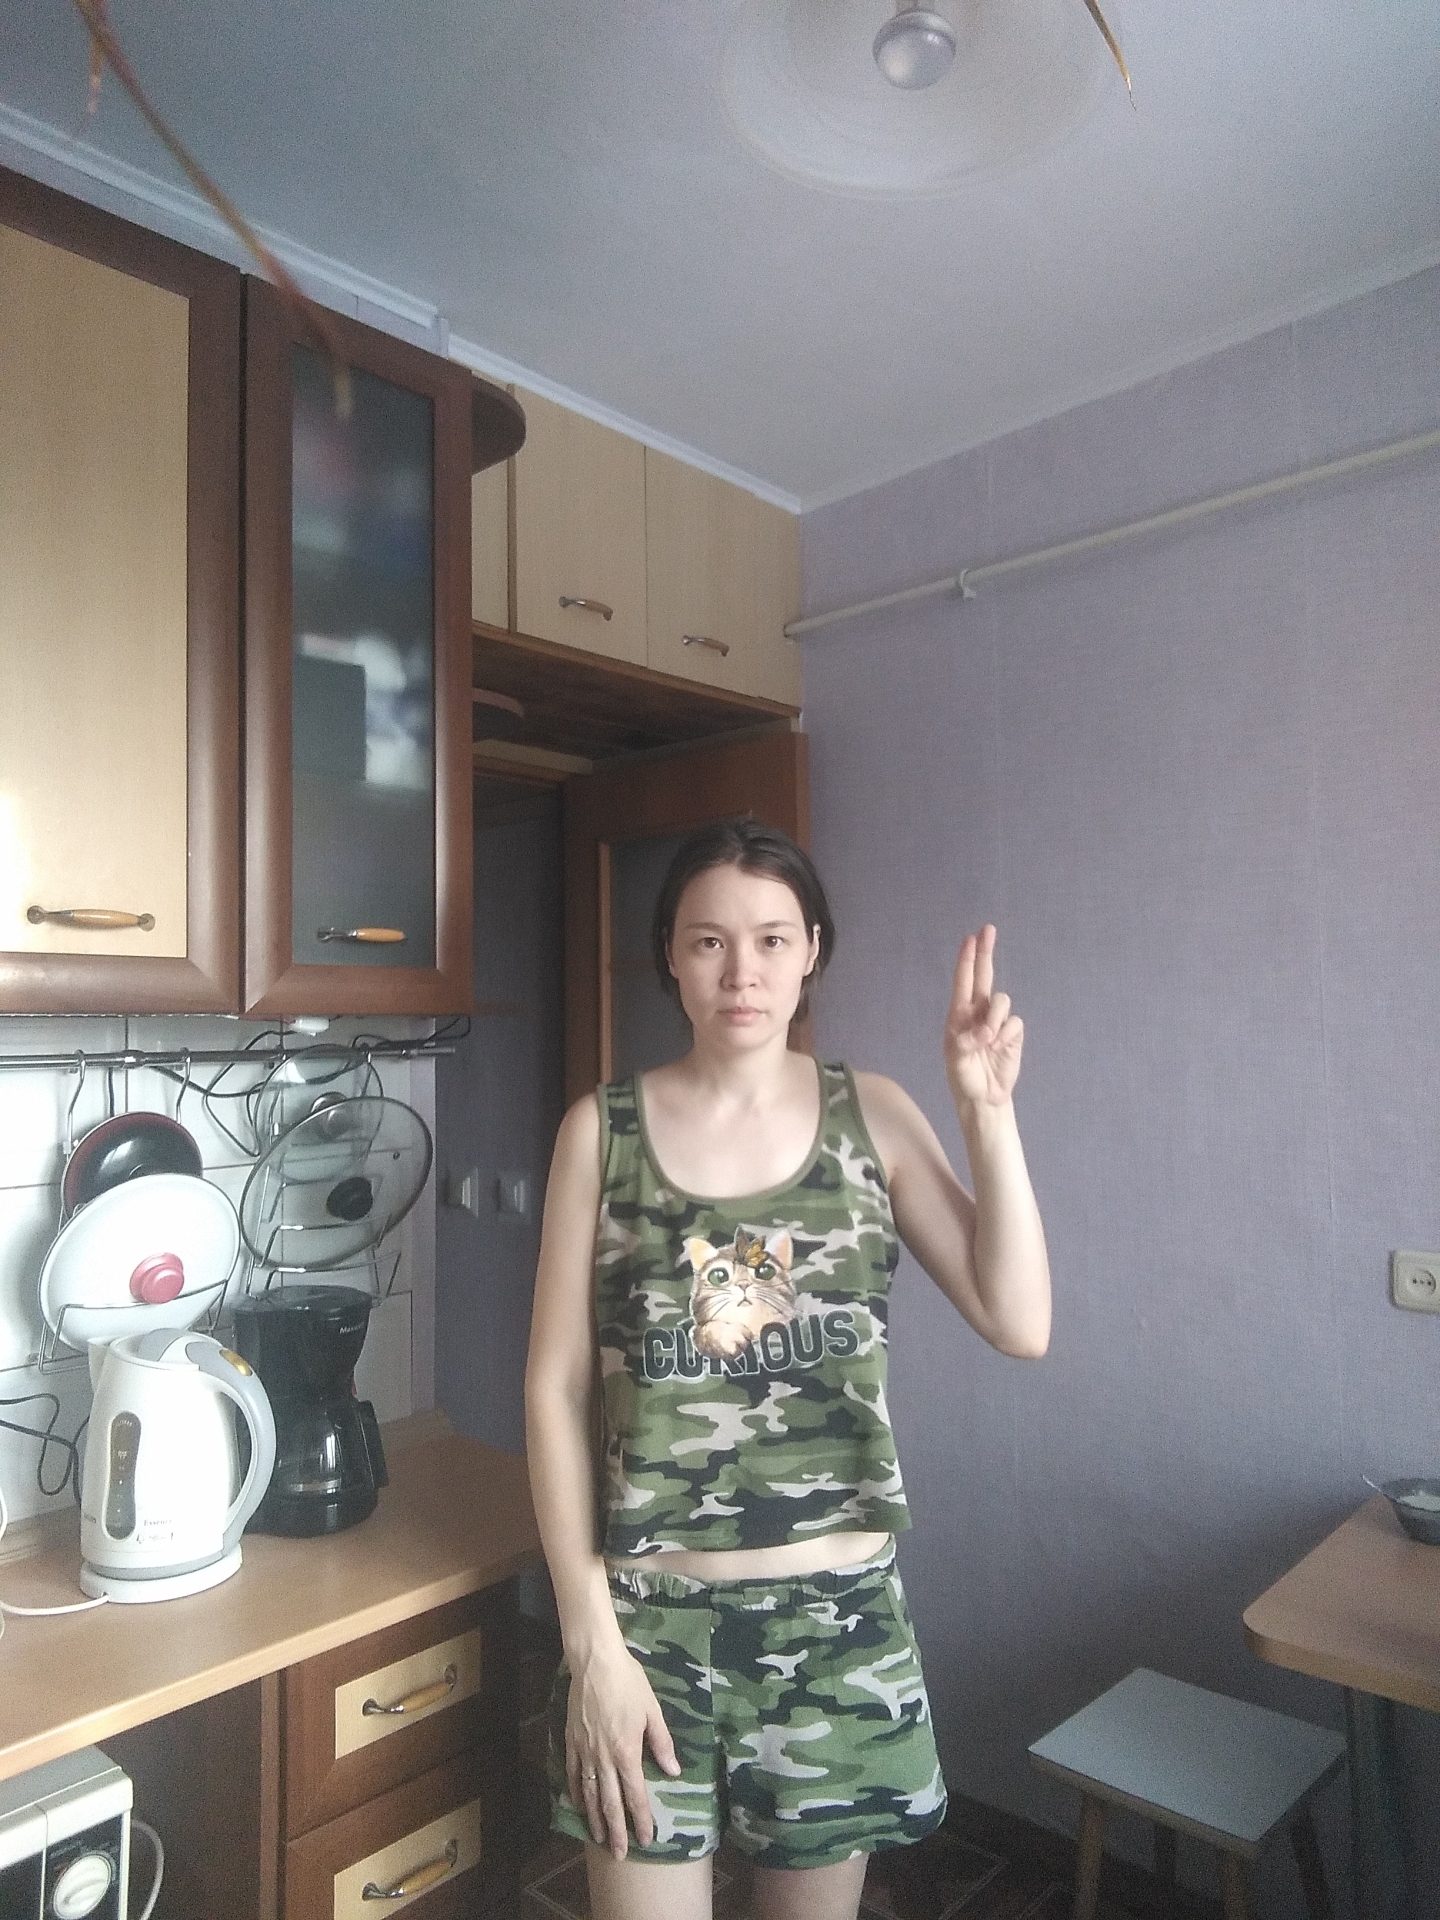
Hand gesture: two_up